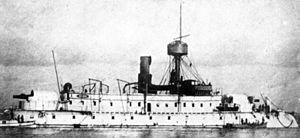
Le Tonnant est un cuirassé garde-côtes de classe Tempête construit pour la Marine française à la fin du XIXᵉ siècle. Lancé en 1880, il est mis en service en 1885 et rayé des listes en 1902.